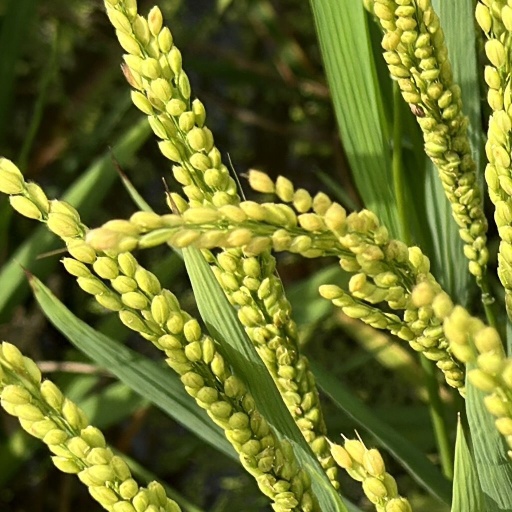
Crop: rice